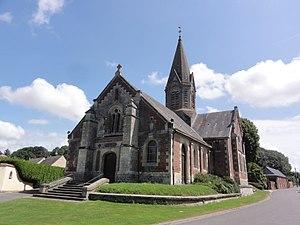
Villers-Saint-Christophe est une commune française située dans le département de l'Aisne, en région Hauts-de-France.